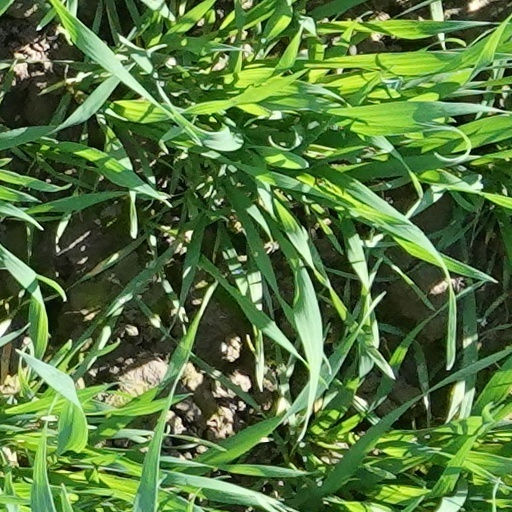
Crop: wheat